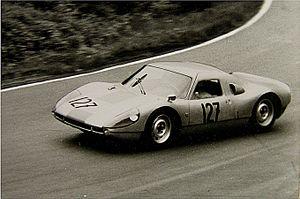
La Porsche 904 est une voiture de course du constructeur Porsche homologuée pour la route. Elle a été fabriquée en 1964 et 1965 et a aussi connu une carrière en Rallye automobile
Le Championnat du monde des voitures de sport 1964 est la 12ᵉ saison du Championnat du monde des voitures de sport FIA. Il est ouvert aux voitures de Sport et Sport-prototypes qui vont courir à travers le monde dans des courses d'endurance, ainsi qu'aux voitures de Grand tourisme. Il s'est couru du 16 février 1964 au 11 octobre 1964, comprenant vingt courses.